Parish of Warri

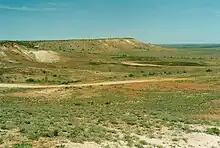
Landscape near Warri at Olive Downs.

Warri Parish located at is a cadastral parish of Tongowoko County New South Wales.